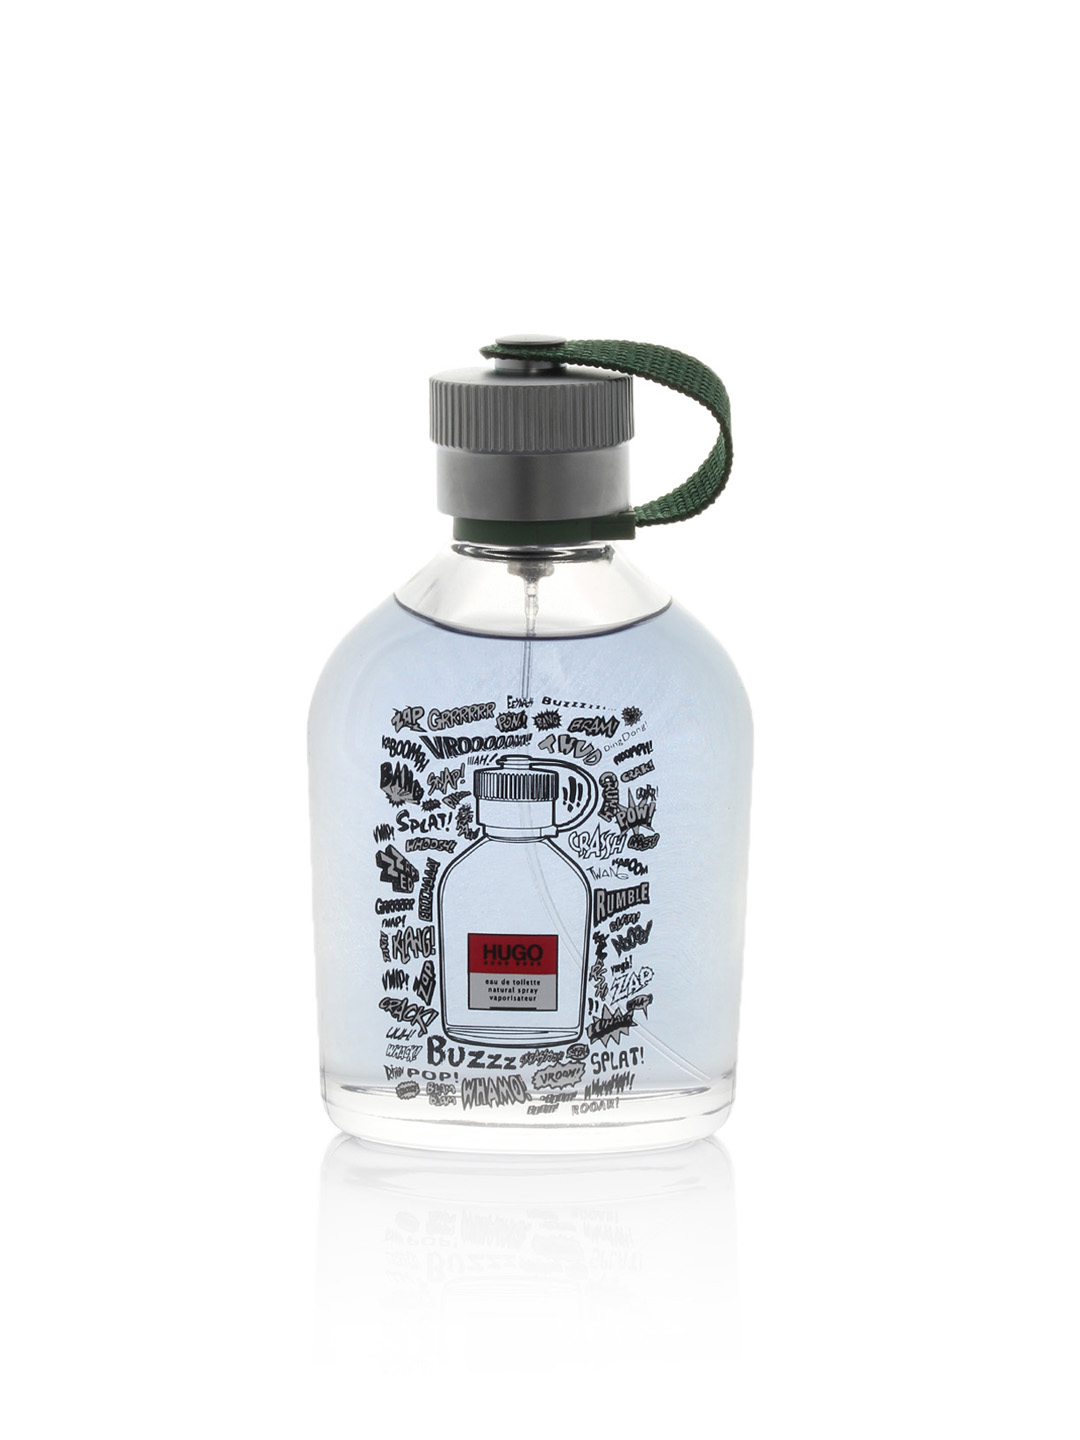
Hugo Men Create Limited Edition Perfume
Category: Personal Care / Fragrance / Perfume and Body Mist
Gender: Men
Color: Green
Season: Spring 2017
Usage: Casual